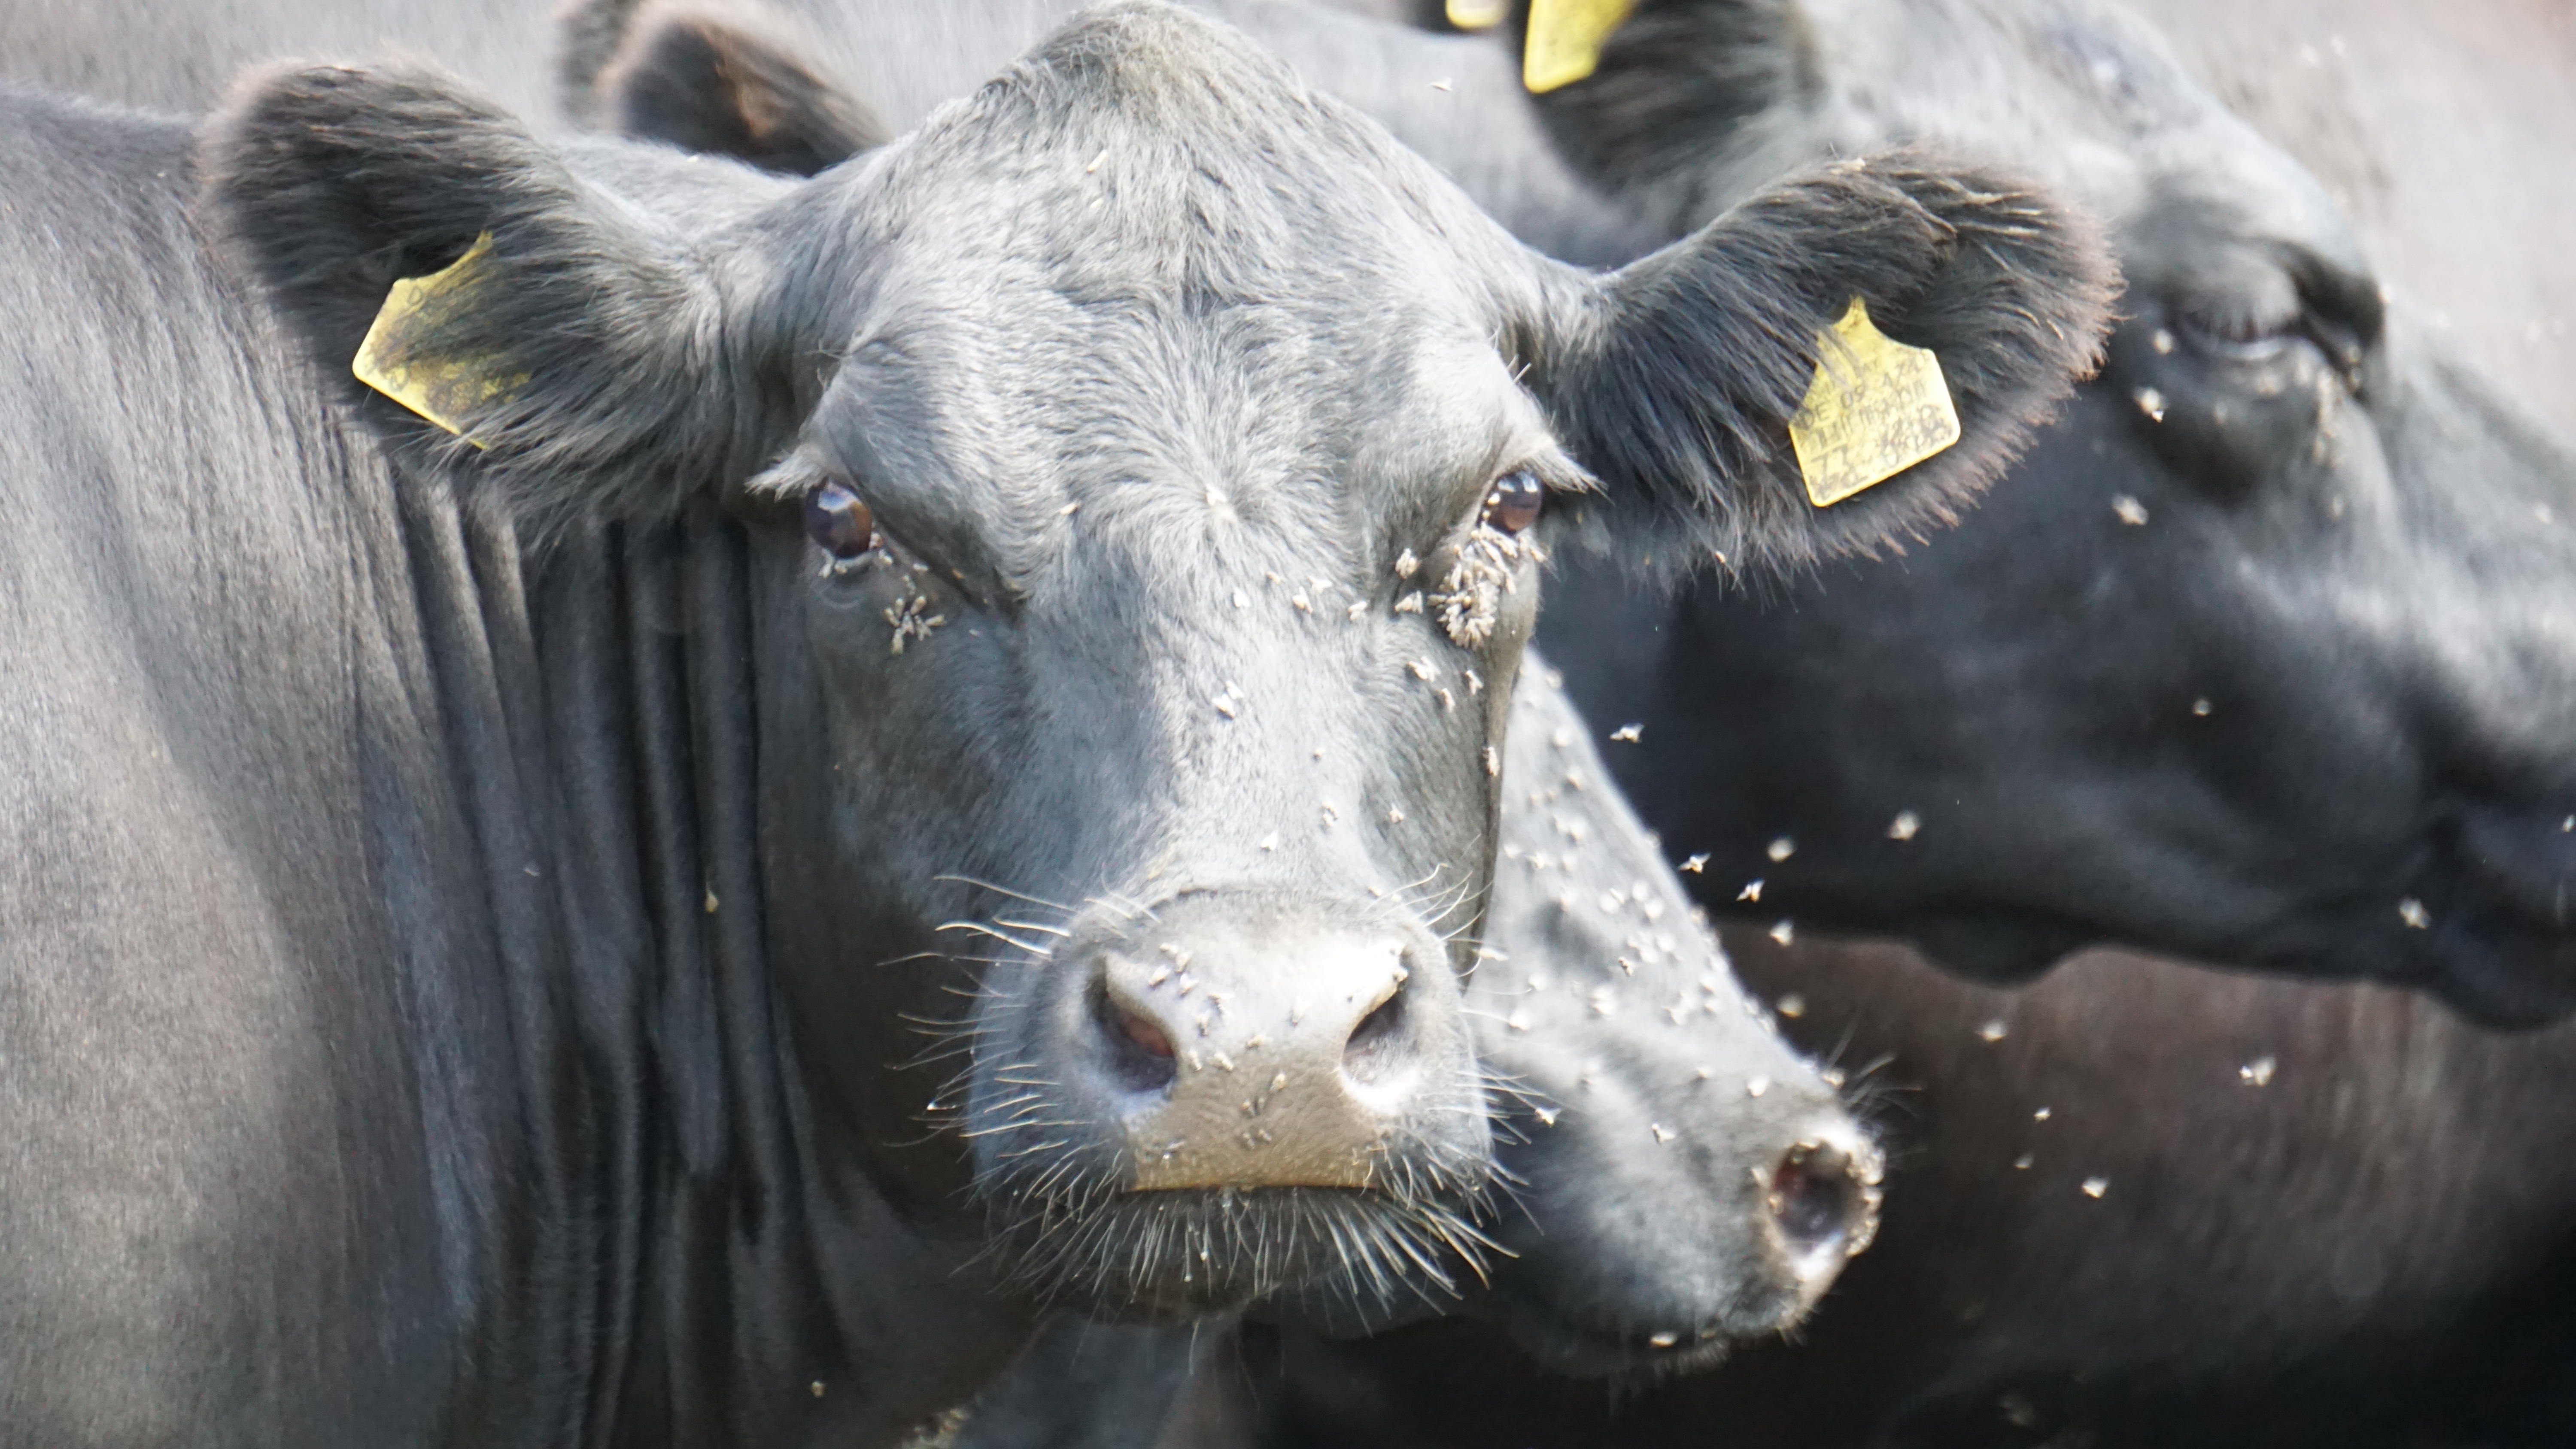
animal, fly, wildlife, cow, cattle, mammal, black, beef, fauna, close up, cows, bull, vertebrate, water buffalo, dairy cow, cattle like mammal, cow goat family